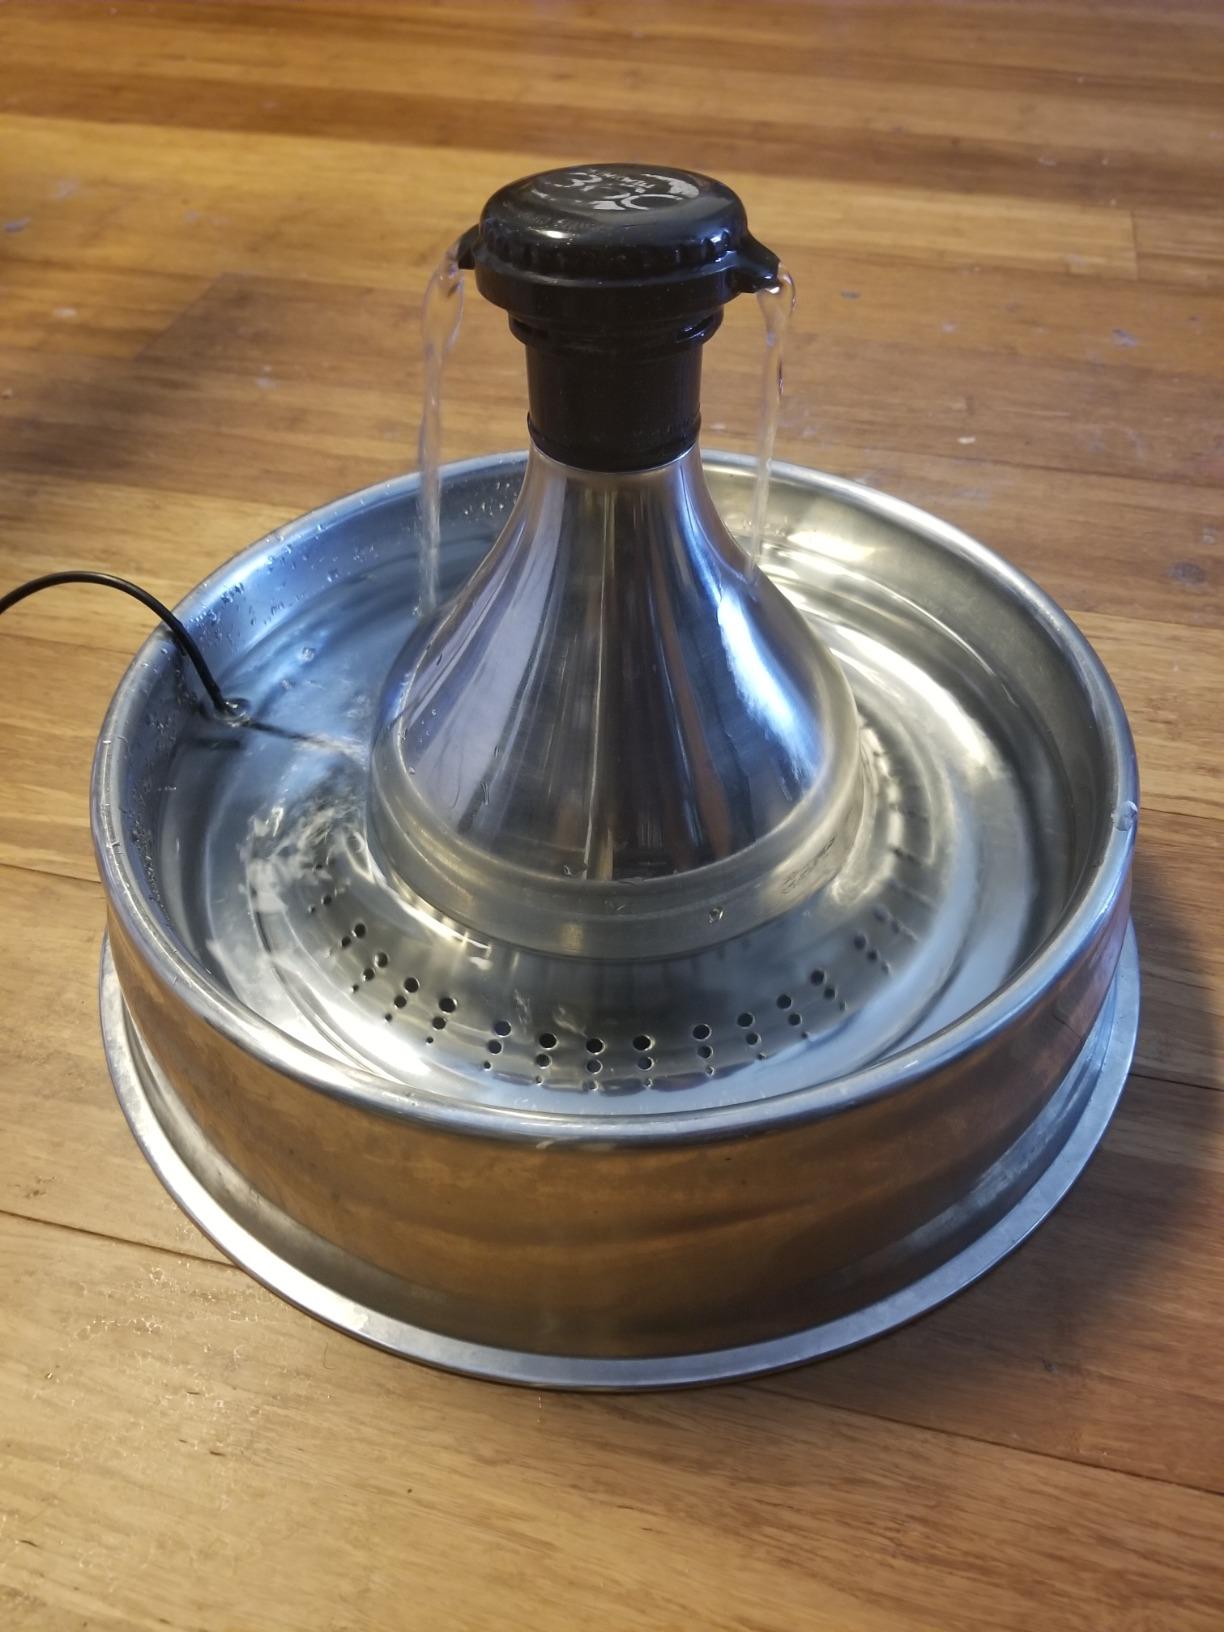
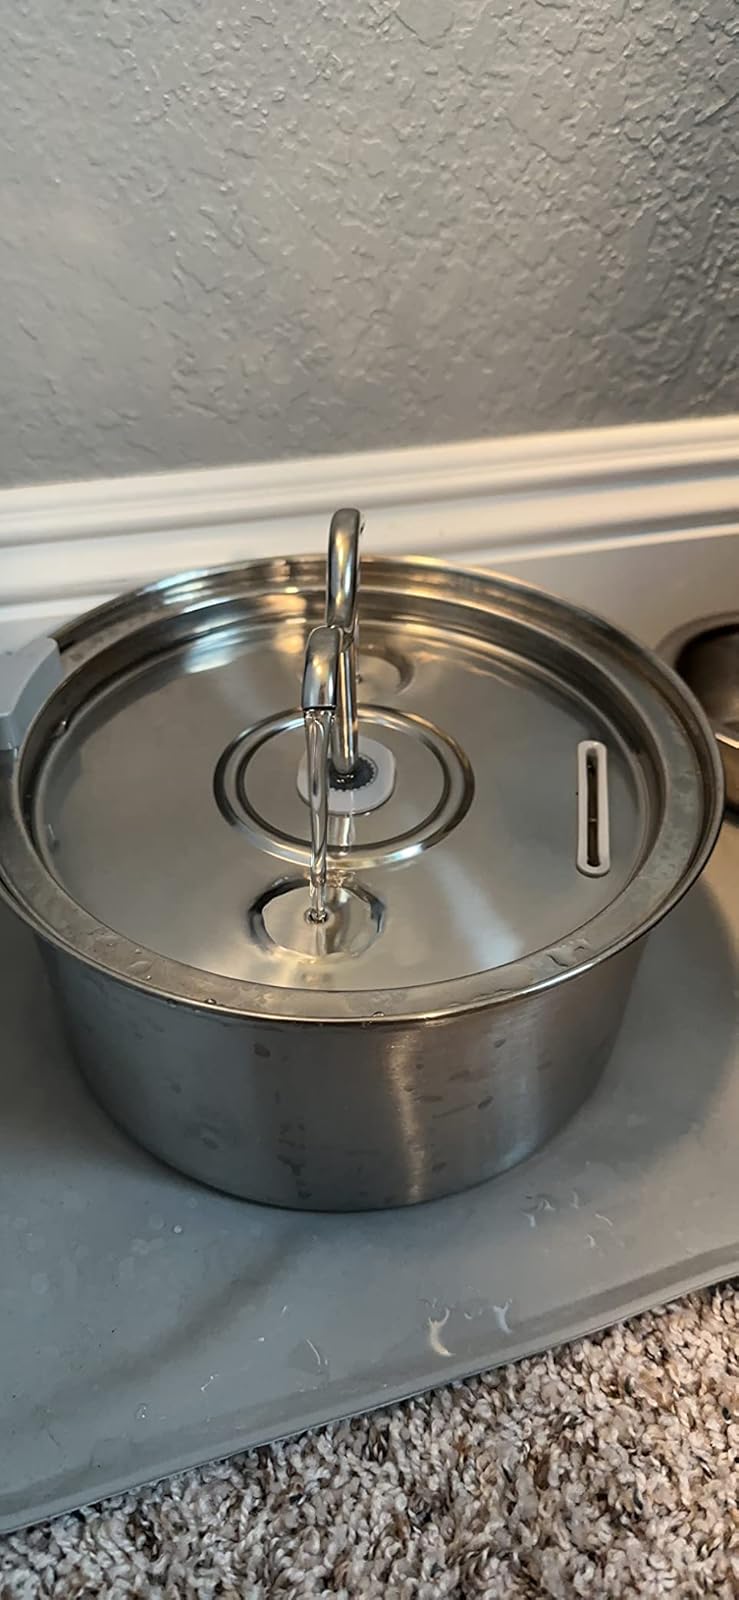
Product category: items_bowl
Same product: no